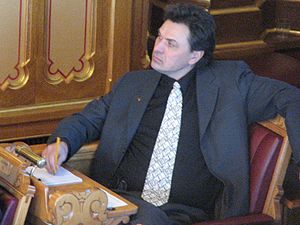
Olav Akselsen
Olav Akselsen i Stortinget februar 2009.